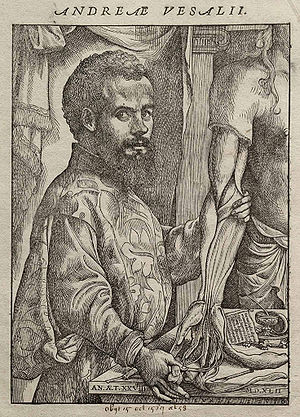
Andreas Vesalius
Portræt af Andreas Vesalius fra De Fabrica.
Andreas Vesalius var anatom, læge og forfatter til en af de mest indflydelsesrige bøger om den menneskelige anatomi, De humani corporis fabrica. Han nævnes ofte som grundlæggeren af den moderne anatomi. Vesalius er den latiniserede form af navnet. Han omtales også som Andreas Vesal.